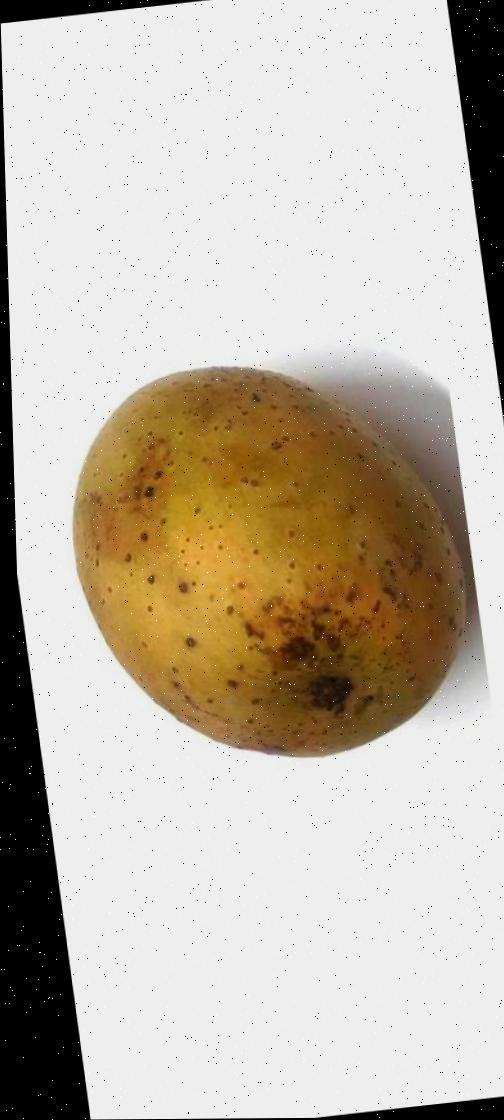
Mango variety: Gourmoti